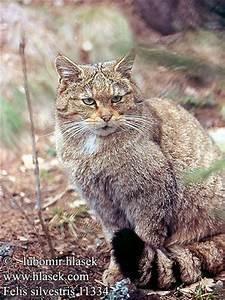
cat